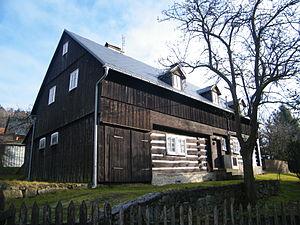
Mikulášovice est une commune du district de Děčín, dans la région d'Ústí nad Labem, en Tchéquie. Sa population s'élevait à 2 179 habitants en 2018.